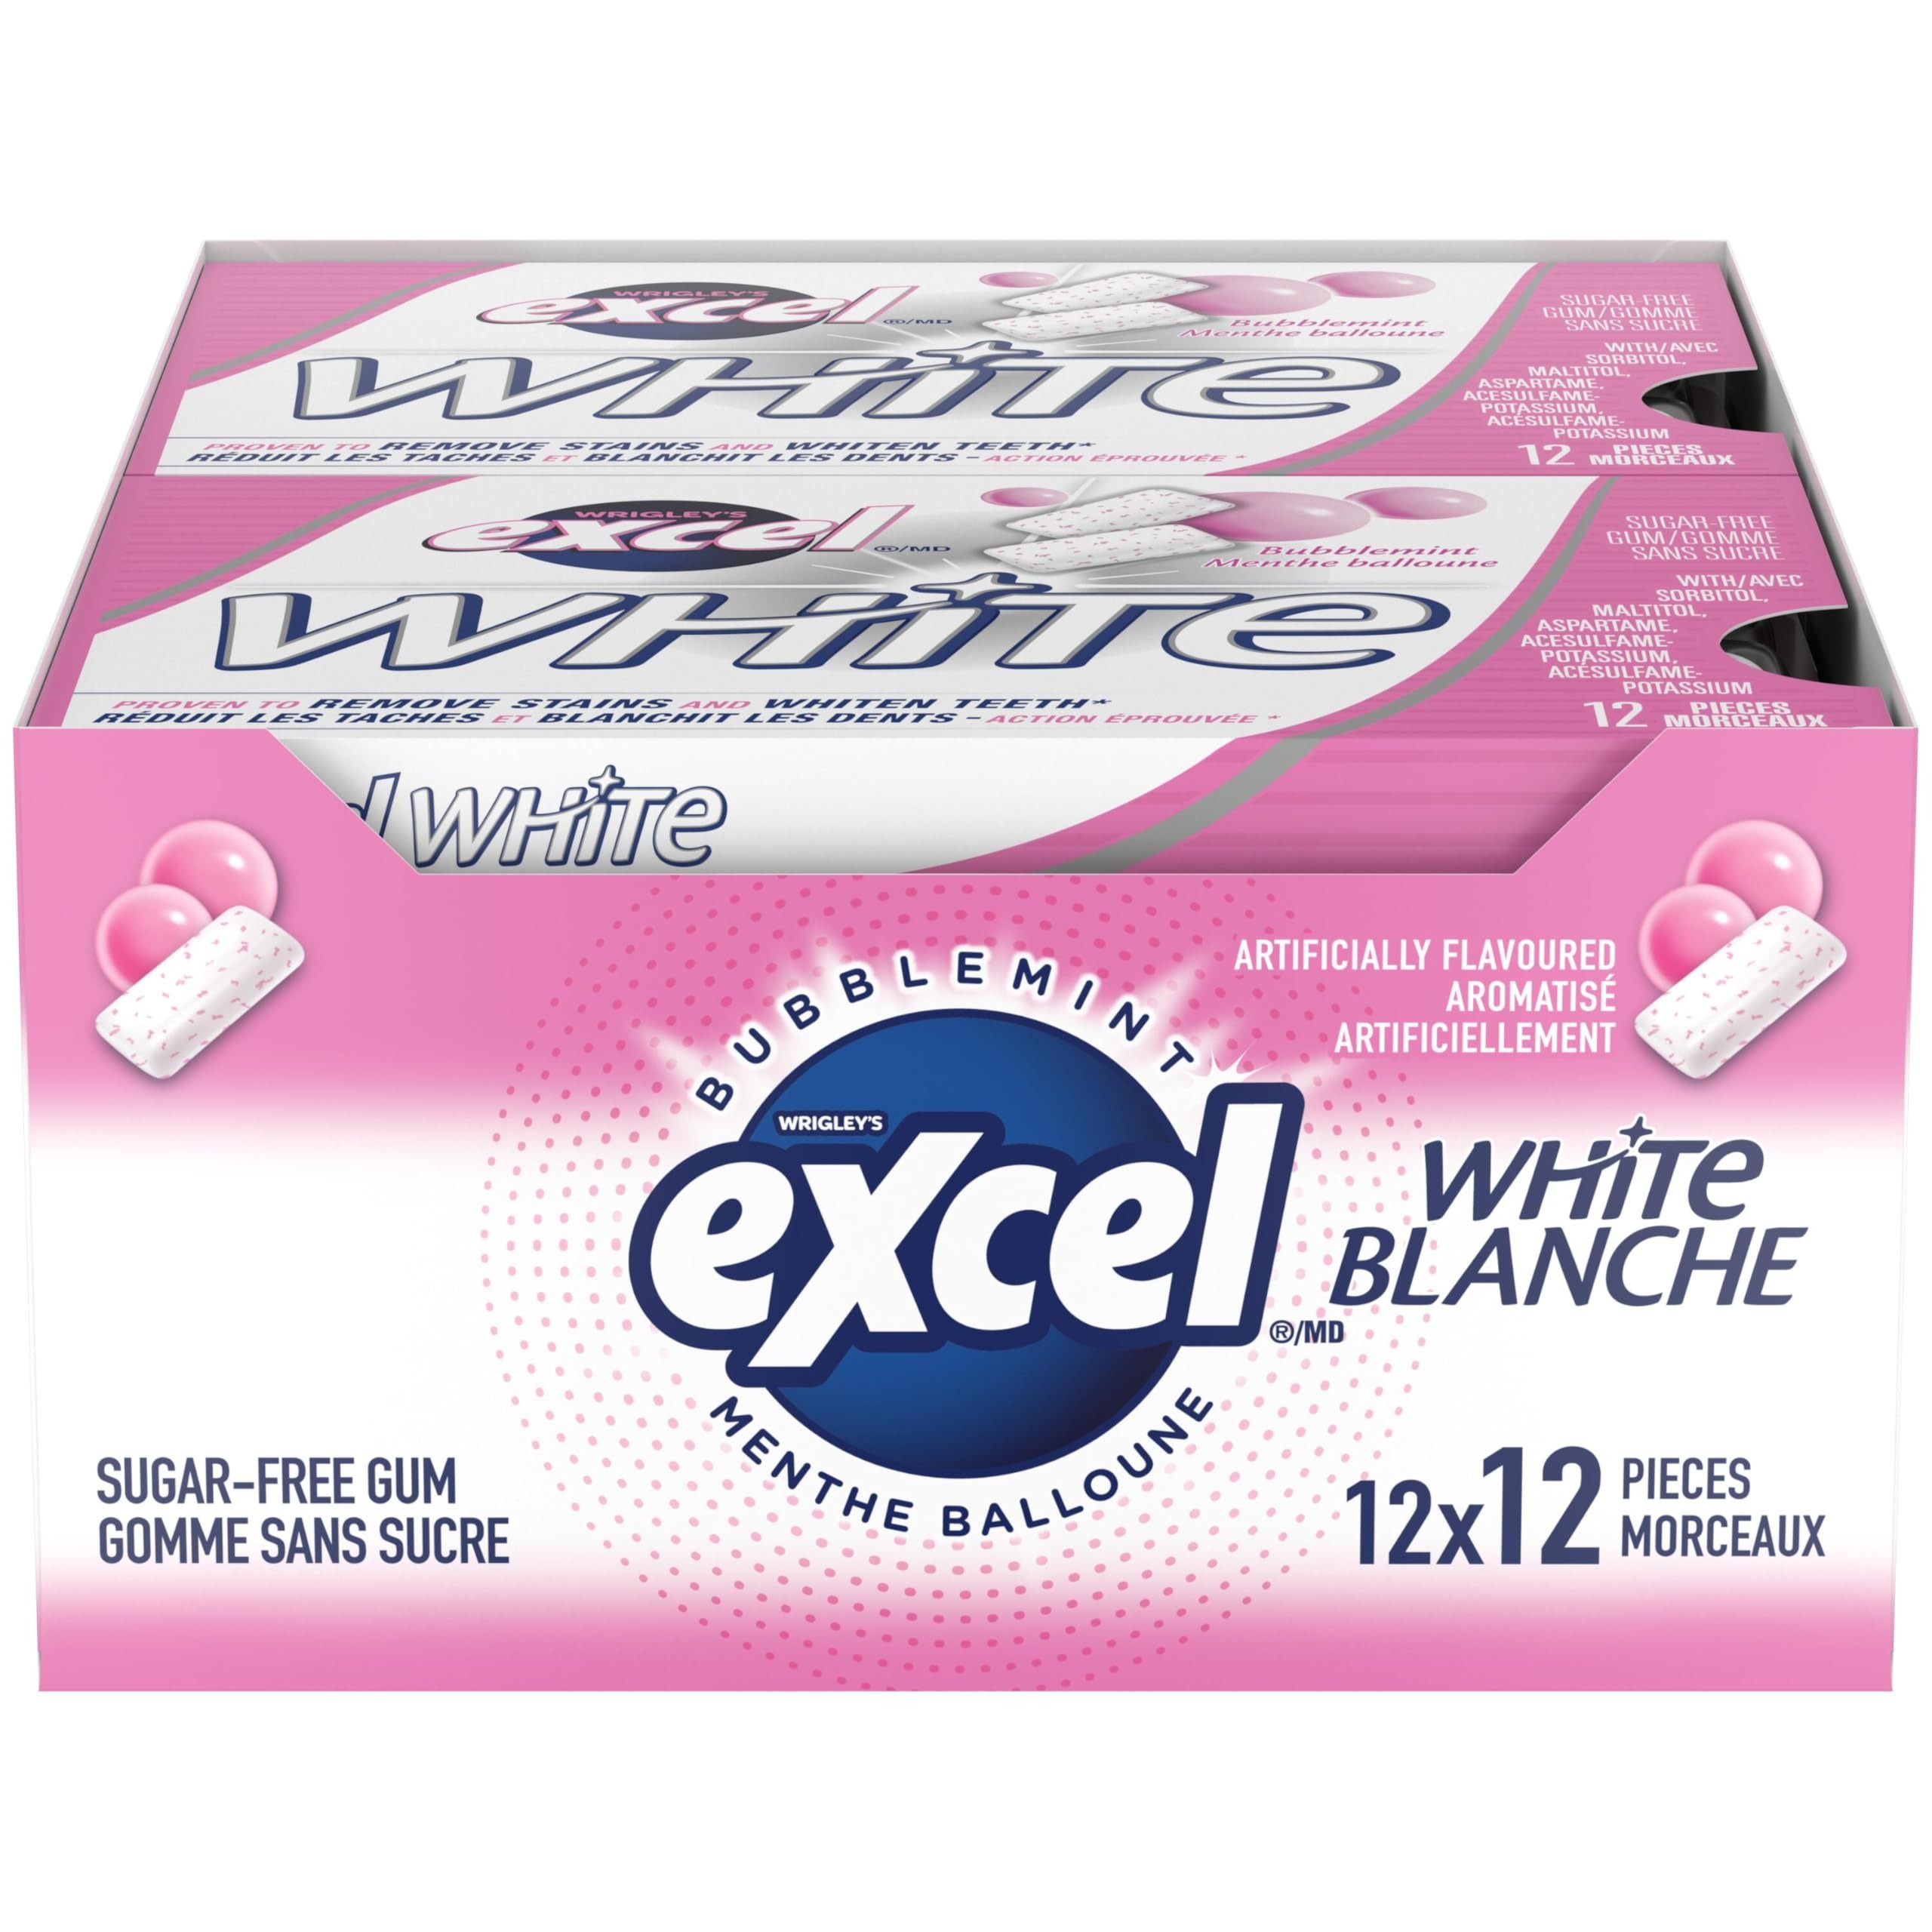
Item Name: Excel White Sugar-Free Gum, Bubblemint, 12 Count
Bullet Point 1: Excel White Bubblemint Flavour Sugar-free Chewing Gum
Bullet Point 2: Each Individual Pack Contains 12-Pieces
Bullet Point 3: Total of 144-Pieces per Box
Bullet Point 4: Imported from Canada
Product Description: With Maltitol, Sorbitol, Aspartame, Acesulfame-Potassium.
Value: 12.0
Unit: Count

Price: 39.99